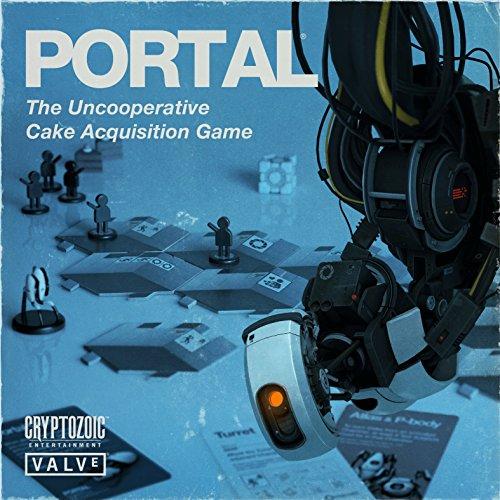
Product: Cryptozoic Entertainment Portal The Uncooperative Board Game
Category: Toys & Games | Games & Accessories | Board Games
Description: Includes miniatures of popular Portal game elements.
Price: $29.89
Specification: ProductDimensions:3x10.5x10.5inches|ItemWeight:1.94pounds|ShippingWeight:1.95pounds(Viewshippingratesandpolicies)|DomesticShipping:ItemcanbeshippedwithinU.S.|InternationalShipping:Thisitemisnoteligibleforinternationalshipping.LearnMore|ASIN:B00TVQ00BI|Itemmodelnumber:18236CZE|Manufacturerrecommendedage:15-16years